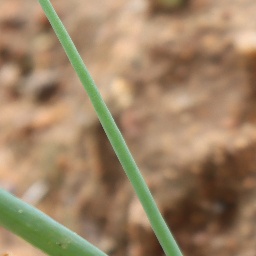
Label: healthy